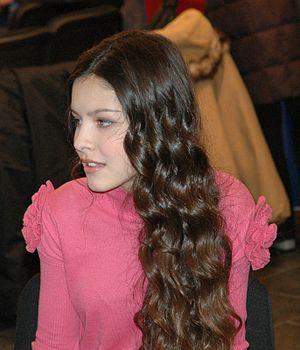
Ekaterina Ryabova, en russe : Екатерина Дмитриевна Рябова, née le 4 août 1997 à Chtchiolkovo, est une chanteuse russe. Elle vit à Yubileyny dans l'oblast de Moscou.